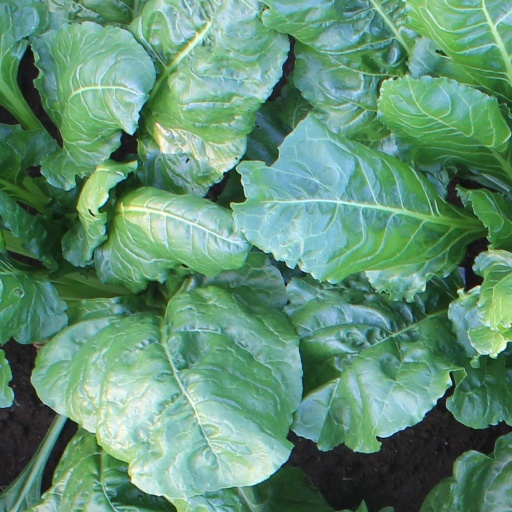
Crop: sugar beet